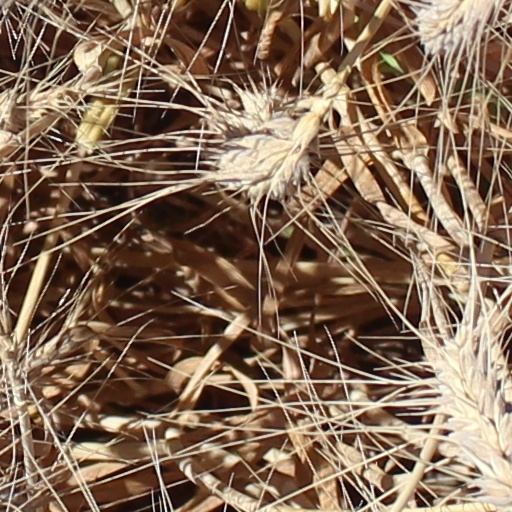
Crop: wheat